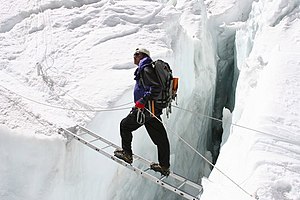
Bjergbestigning / Sherpa-folk bjergbestigere
En sherpa som bjergguide ved gletsjeren ved Khumbu.
Bjergbestigning er en aktivitet, sport, hobby eller profession hvor formålet er klatring i bjerge.